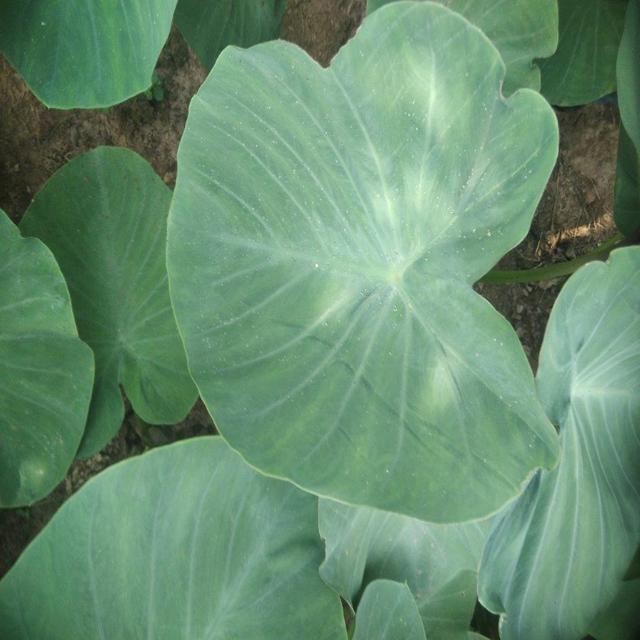
Label: Healthy